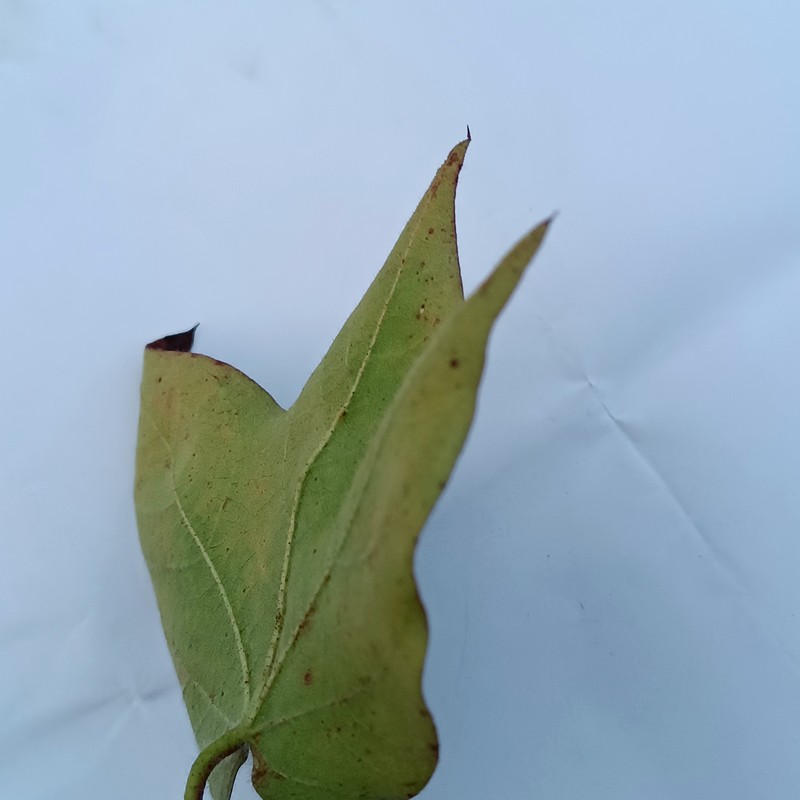
Label: Leaf Redding